Jonathan Bernier

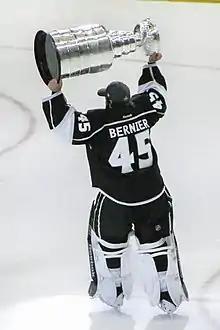

After a 8–3 victory against the Vancouver Canucks on April 1, 2010, Bernier was sent back down to Manchester in preparation for the Calder Cup playoffs. Bernier played in every post-season game for the Monarchs, who made it to the Eastern Conference Finals. Manchester lost the series 4–2 against the Hershey Bears, who later went on to win the Calder Cup.